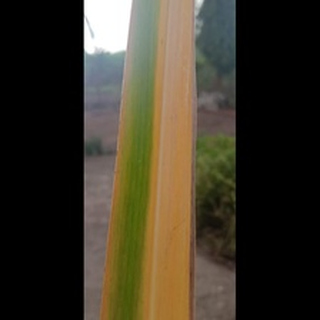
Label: sugarcane_yellow_leaf_disease